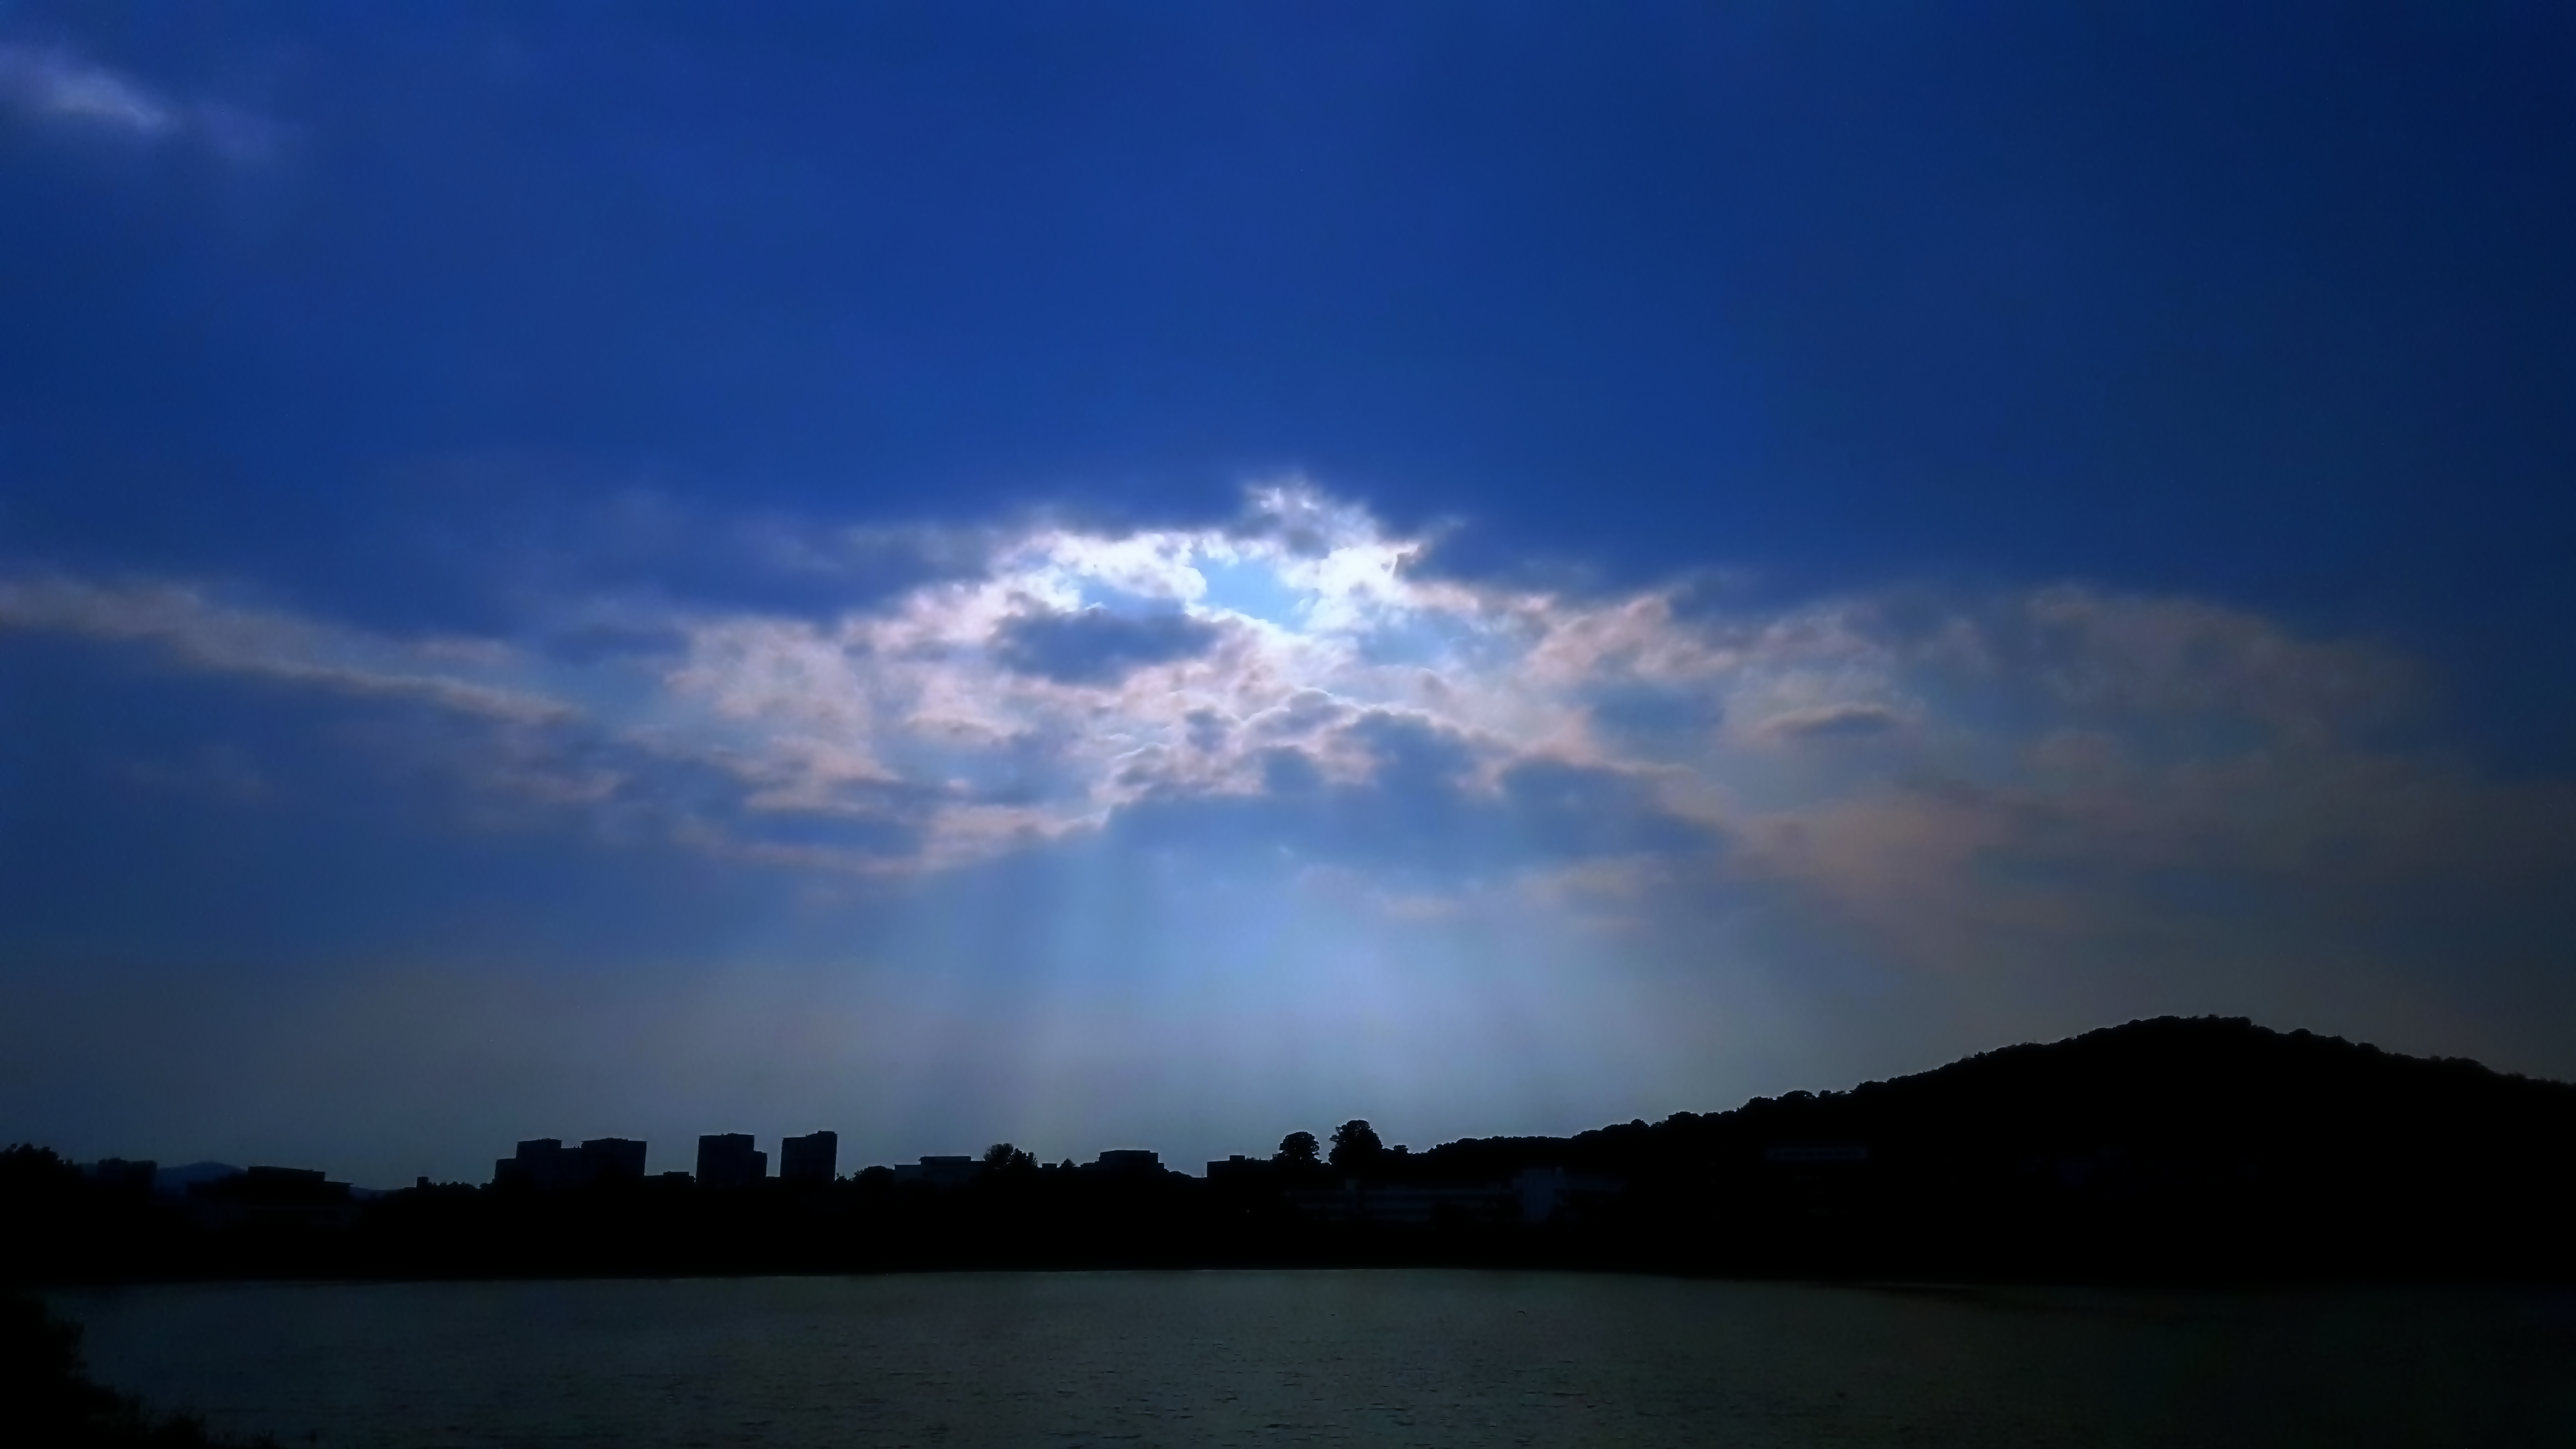
Chukmanje, Suwon of Korea, korea, cloud, sunshine, sky, blue, horizon, daytime, water, light, atmospheric phenomenon, atmosphere, sunlight, cumulus, water resources, sea, evening, morning, lake, calm, dusk, afterglow, sound, reservoir, reflection, night, sun, ocean, darkness, meteorological phenomenon, loch, dawn, landscape, river, sunset, sunrise, mountain, bank, city, coast